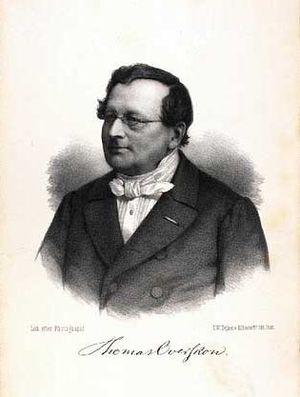
Thomas Overskou
Thomas Overskou var en dansk skuespiller, dramatiker og teaterhistoriker. Titulær professor i 1852.